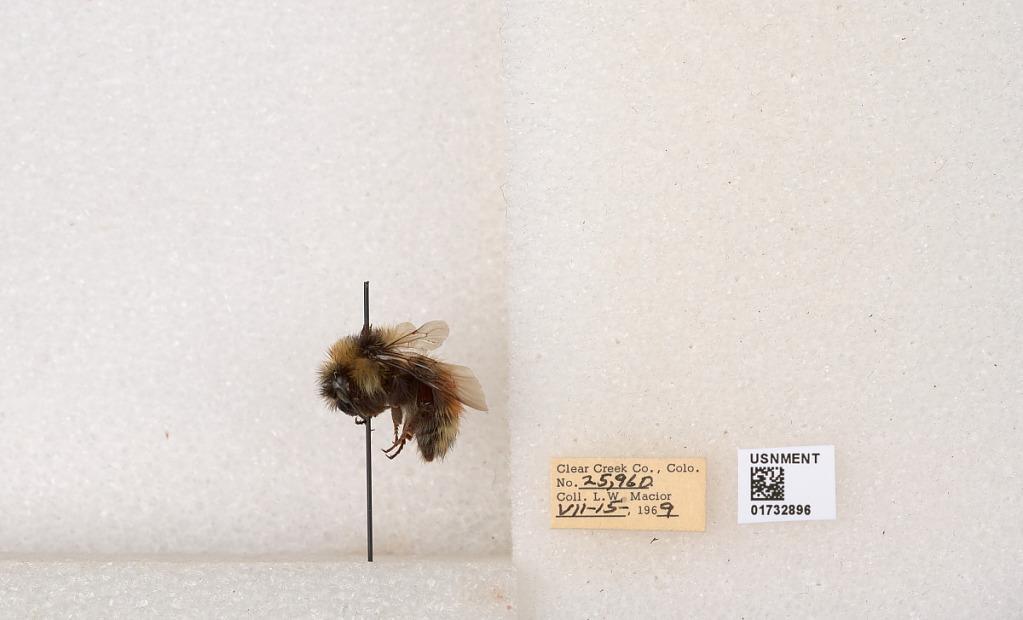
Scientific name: Bombus (Pyrobombus) sylvicola Kirby
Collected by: L. Macior
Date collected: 1969-7-15
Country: United States
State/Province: Colorado
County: Clear Creek
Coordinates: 39.7006, -105.694